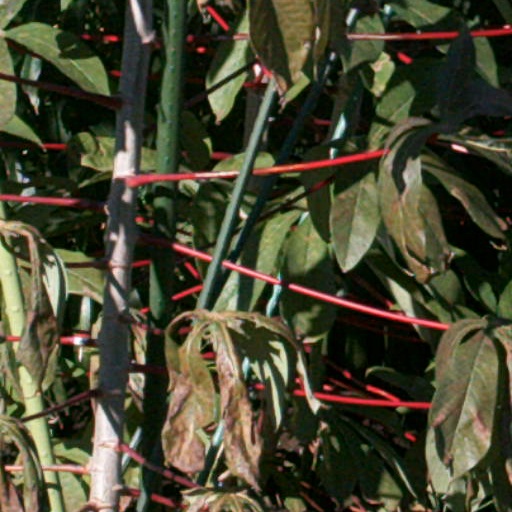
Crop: cassava